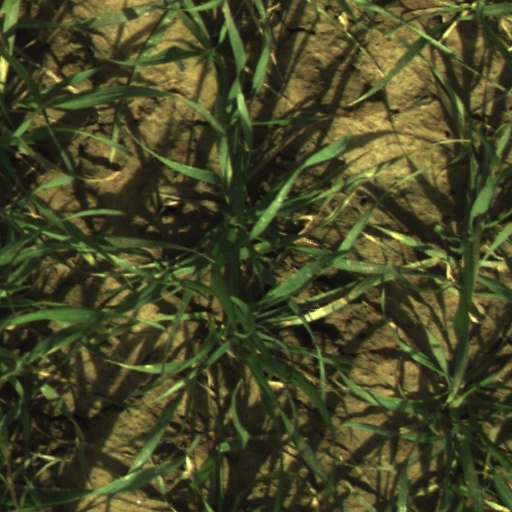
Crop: wheat